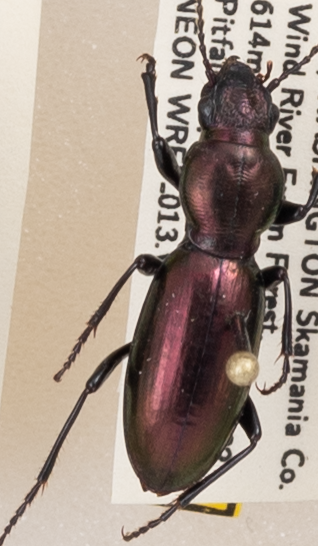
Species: Zacotus matthewsii
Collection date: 2019-07-02
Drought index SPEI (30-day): -0.944
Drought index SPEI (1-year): -1.93
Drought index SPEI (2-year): -2.09